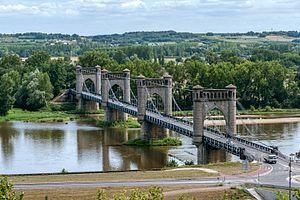
Pont de Langeais, vu du château
Langeais est une commune française du département d'Indre-et-Loire, en région Centre-Val de Loire. Sa devise est Alae gaviae vicus.
Langeais est une ancienne commune française du département d'Indre-et-Loire, en région Centre-Val de Loire. Sa devise est Alae gaviae vicus.